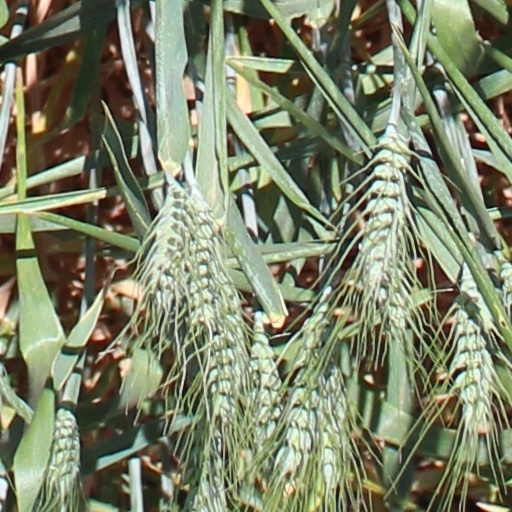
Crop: wheat